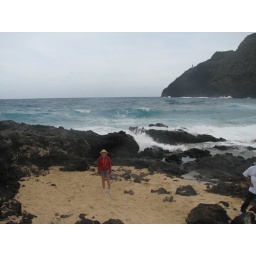
me in a north shore cavern rock bed